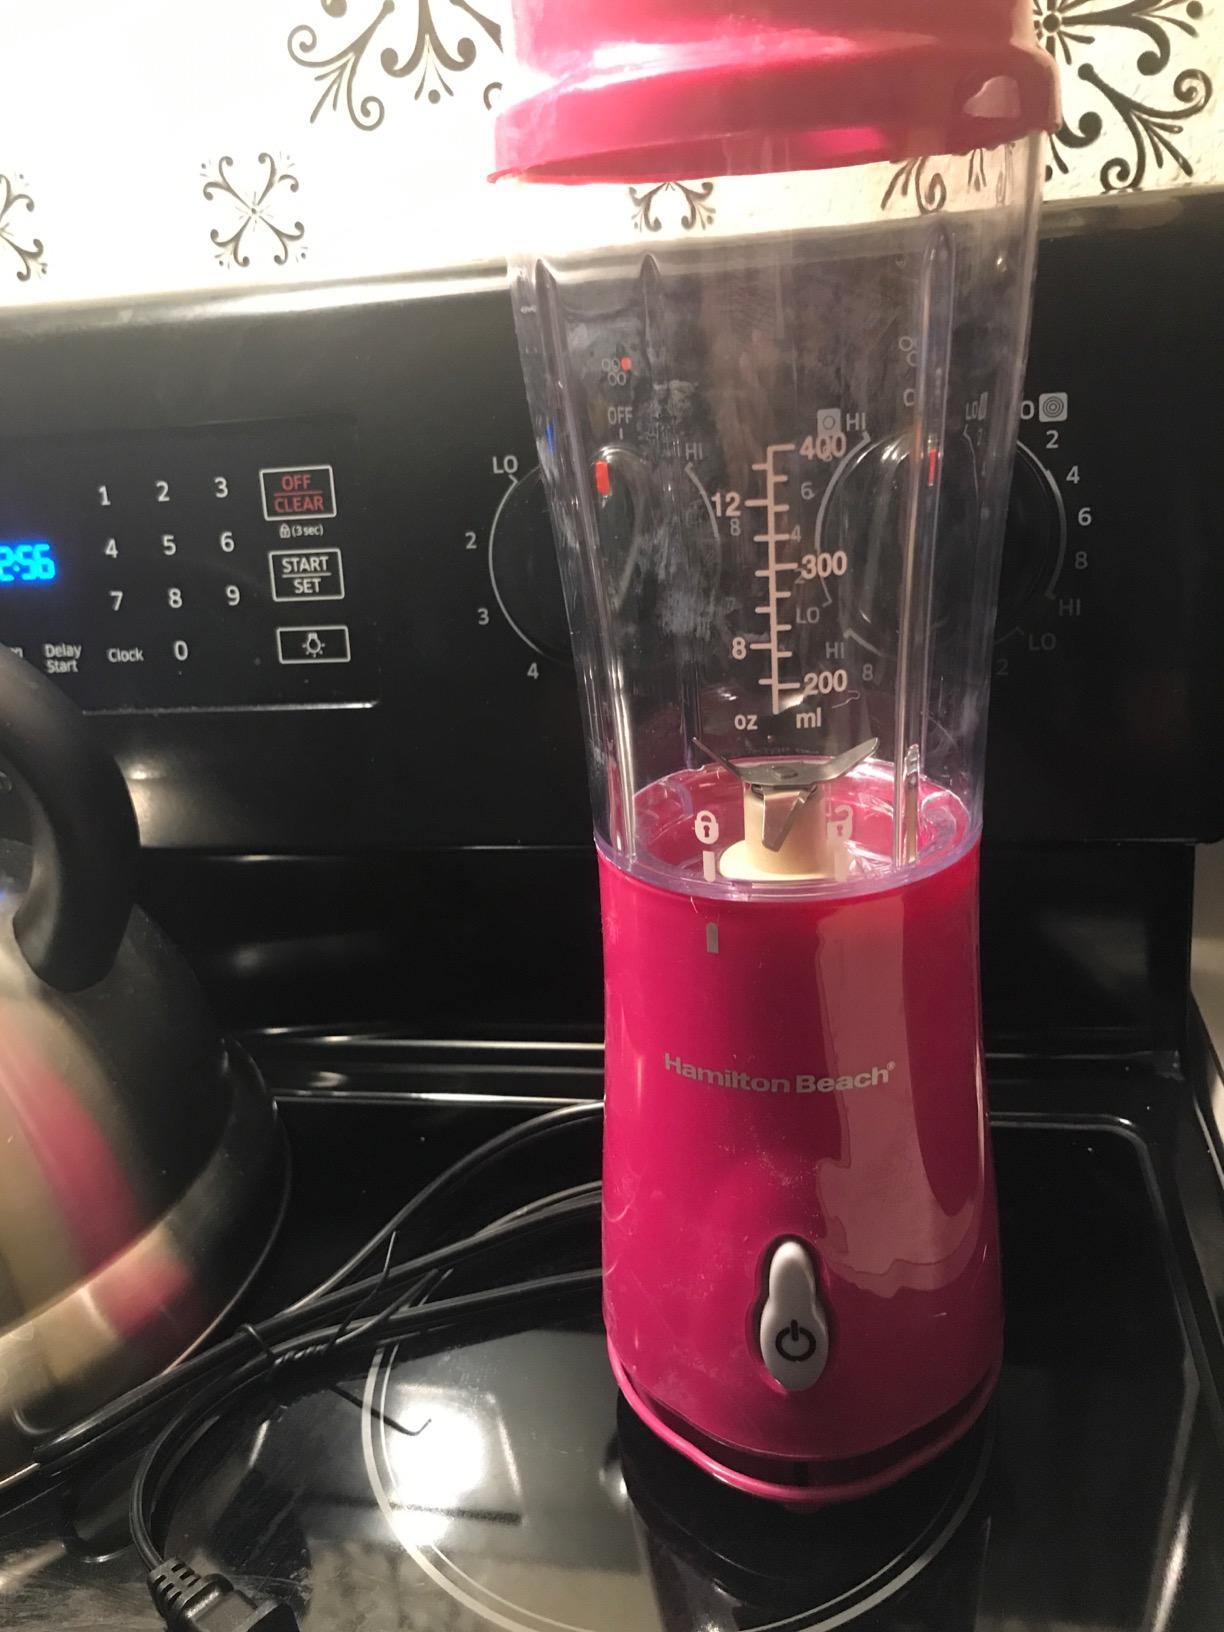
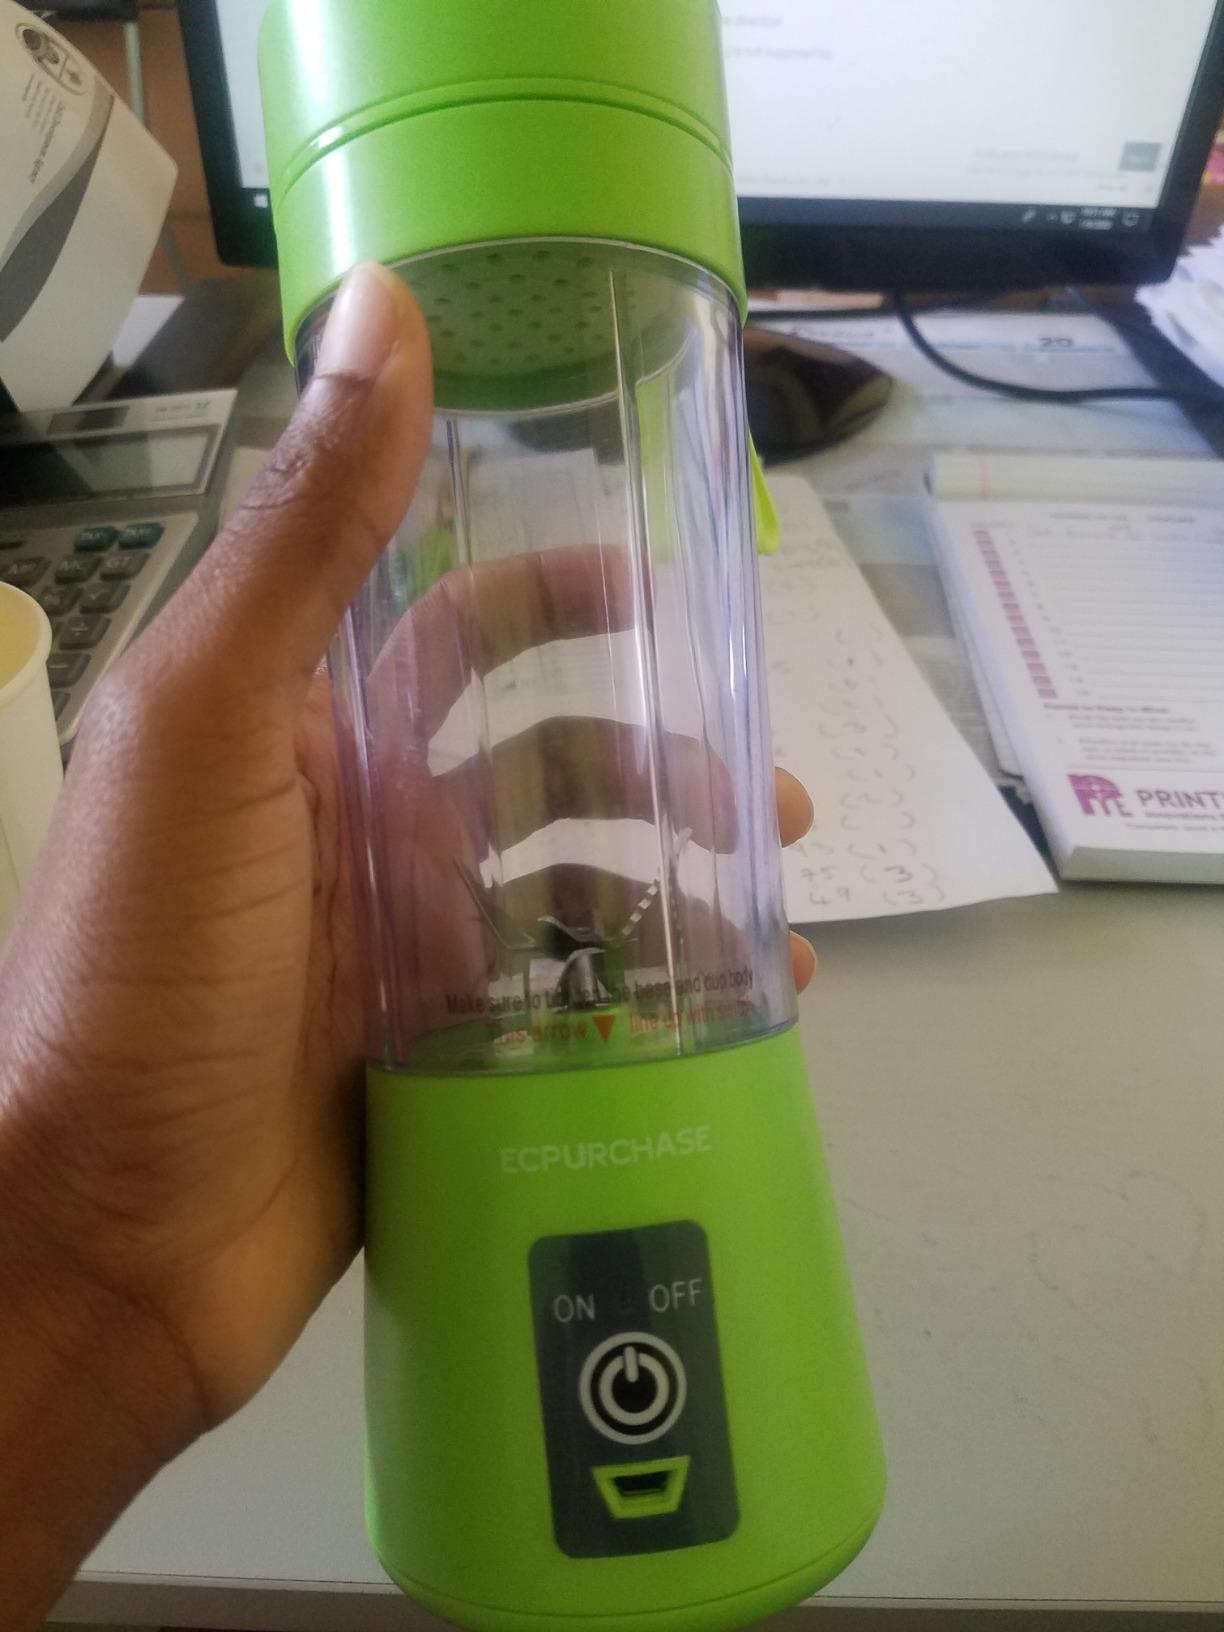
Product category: items_blender
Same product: no